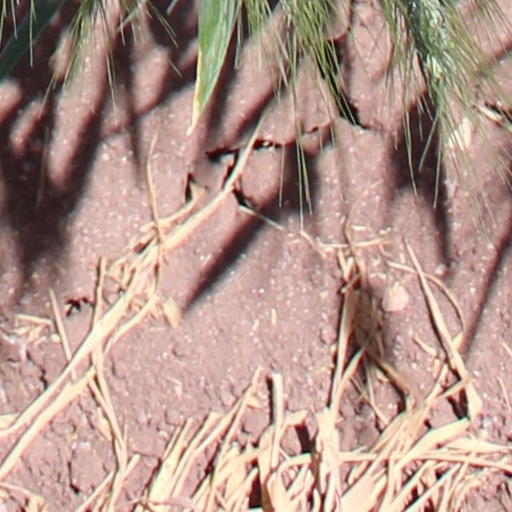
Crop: wheat